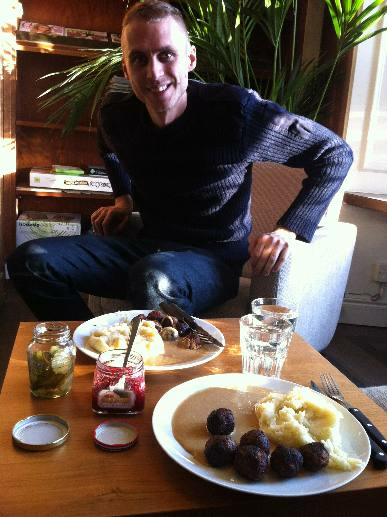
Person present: Yes